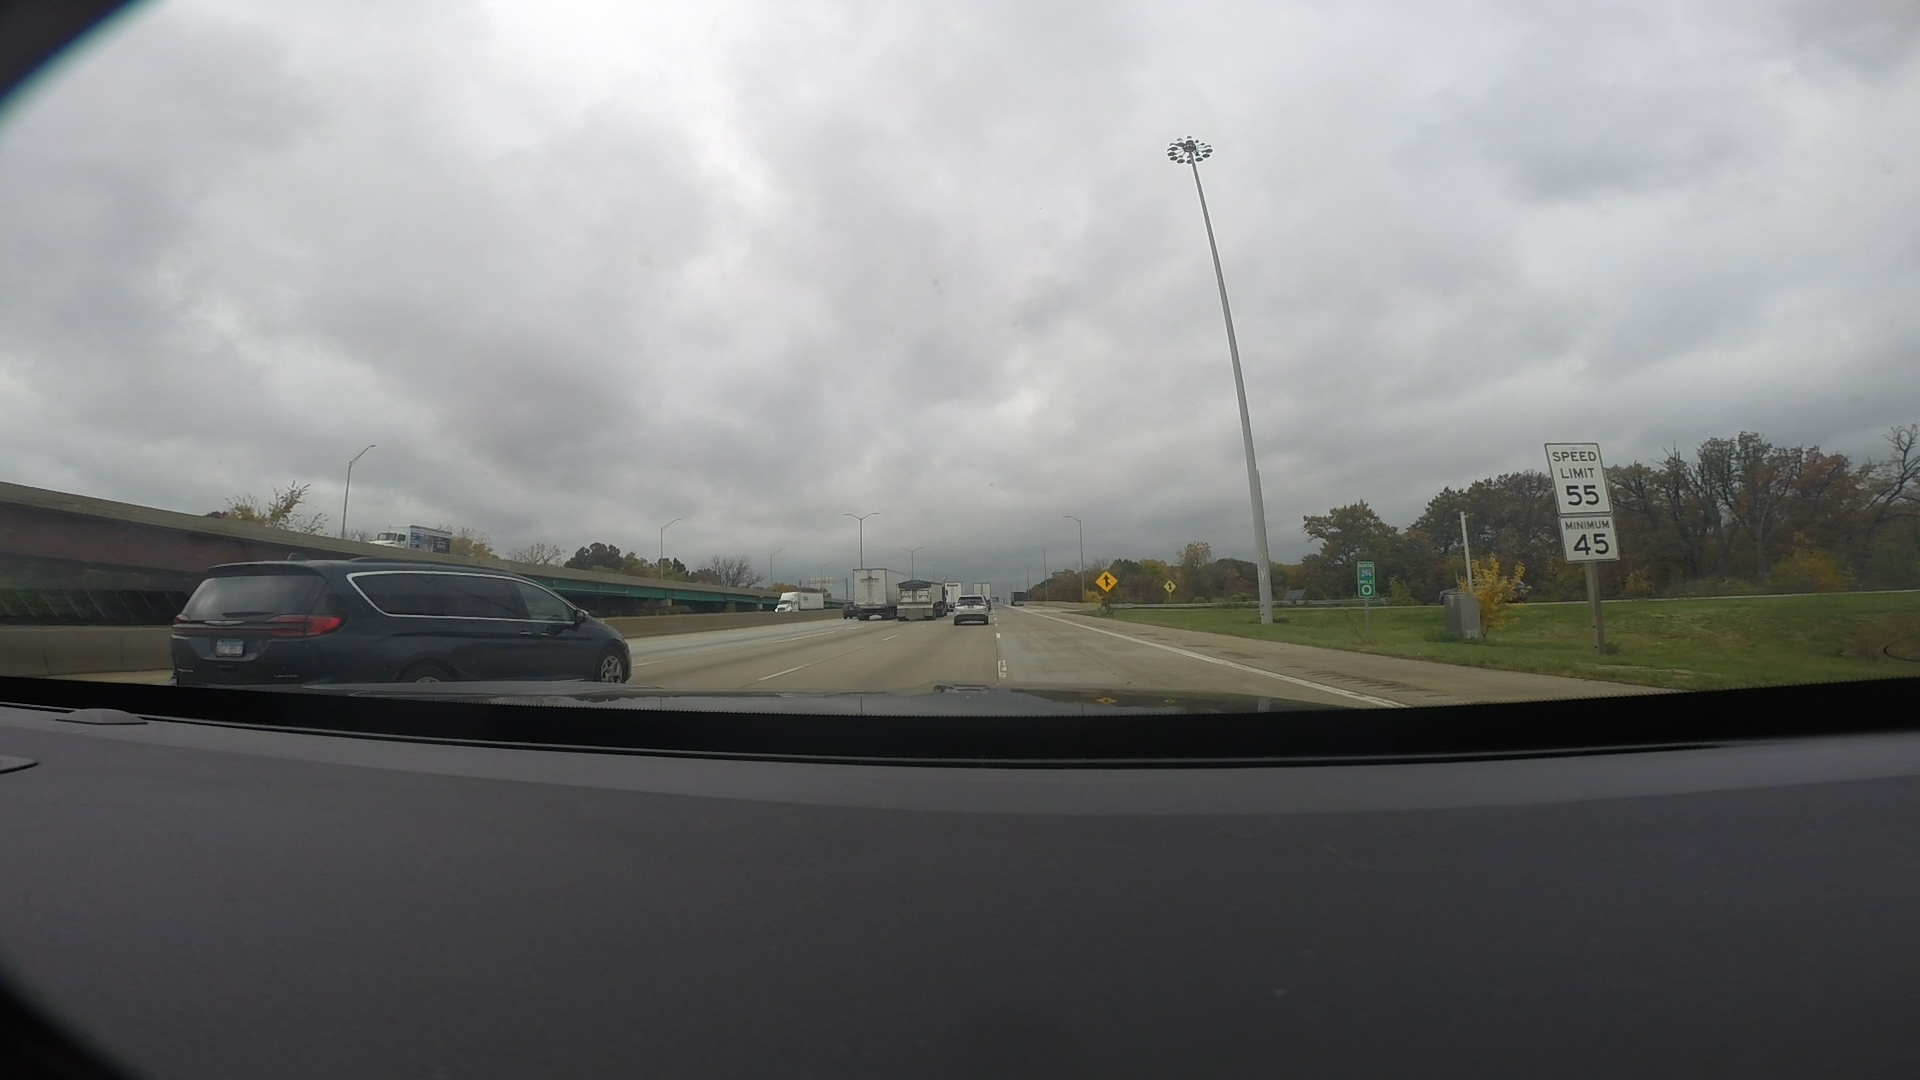
Speed limit sign label: mph55